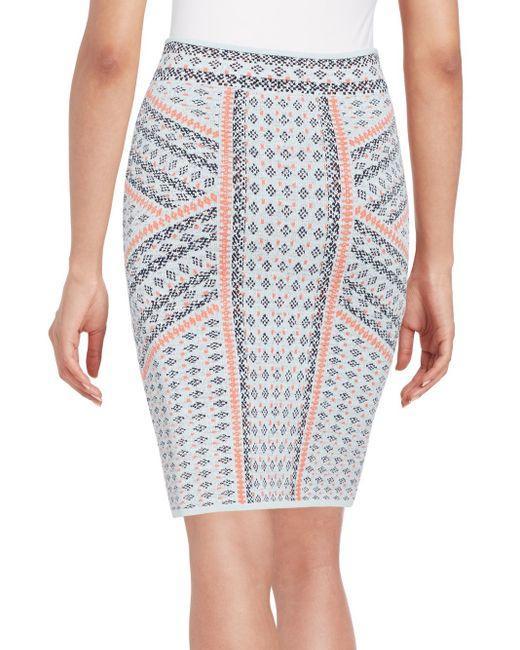
Weiße Damen Baumwollbluse mit kurzem tailliertem sexy mehrfarbigem Rock